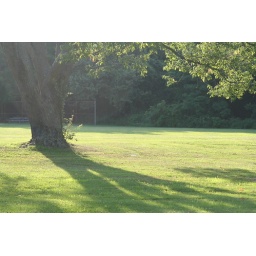
The sun's position against the tree really created a great shadow against the open grass field.